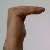
The image shows a hand gesture representing a space in Indian Sign Language.